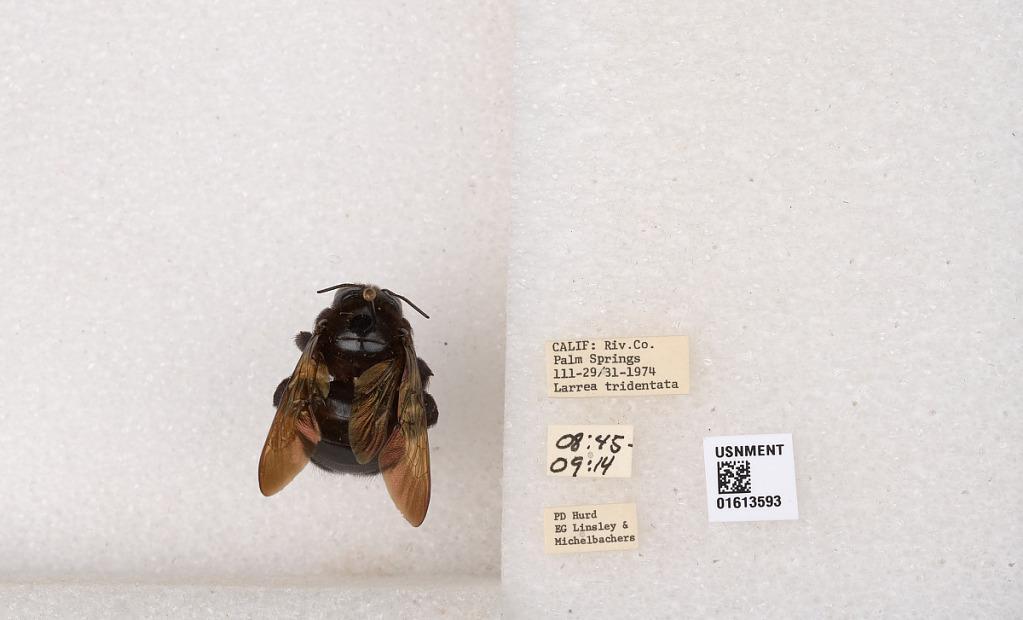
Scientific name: Xylocopa (Neoxylocopa) varipuncta Patton
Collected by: P. Hurd, E. Linsley & Michelbachers
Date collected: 1974-3-29
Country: United States
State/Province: California
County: Riverside
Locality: Palm Springs
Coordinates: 33.8303, -116.545